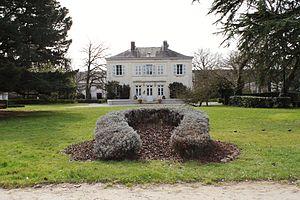
Façade Nord du Haras de la Vendée. Maison du directeur en arrière plan.
Le Haras de la Vendée s’étend sur 4,5 hectares au cœur de La Roche-sur-Yon, préfecture du département de la Vendée, en région Pays de la Loire. Ce haras départemental abrite encore aujourd’hui une antenne des Haras Nationaux. Sa vocation première est d’être un pôle patrimonial, culturel et touristique lié au cheval, et une agence de développement du cheval en Vendée.